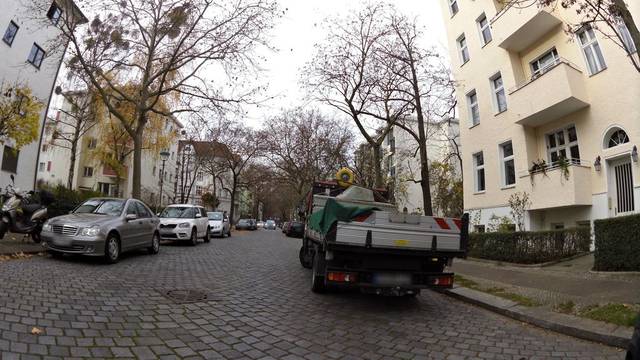
Region: Germany
Coordinates: 52.457, 13.331